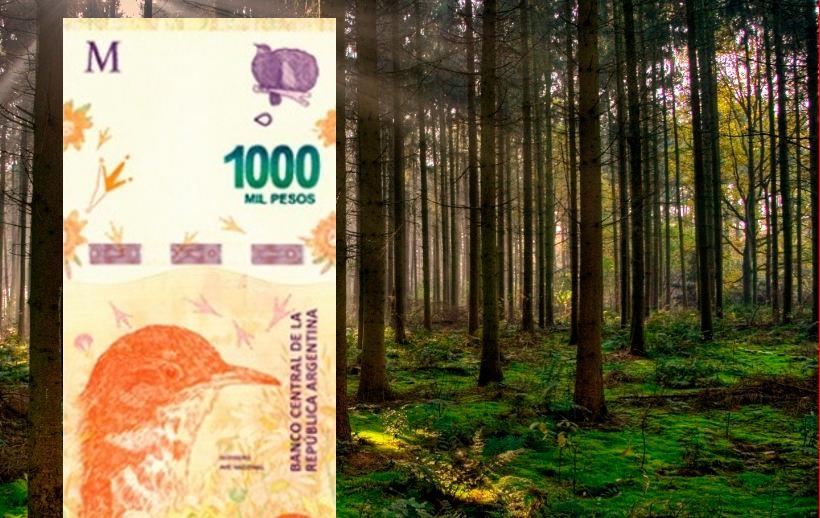
Denominación: 1000